FS Class 625

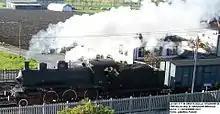
Preserved 625 177 on an enthusiasts' charter train.

The locomotives were designed for mixed-traffic operation (use on both passenger and freight services) and were designed to operate on steep gradients. The first examples of the class entered service upon completion in 1910, and the final operational examples were withdrawn from mainline service in 1976. A number of locomotives in the class were retained in mothballed working condition as part of Italian Railways' policy of keeping steam locomotives in reserve, well into the era of internal combustion and electric motive power. The final withdrawal from the reserve fleet was locomotive 625 100 in 1998.